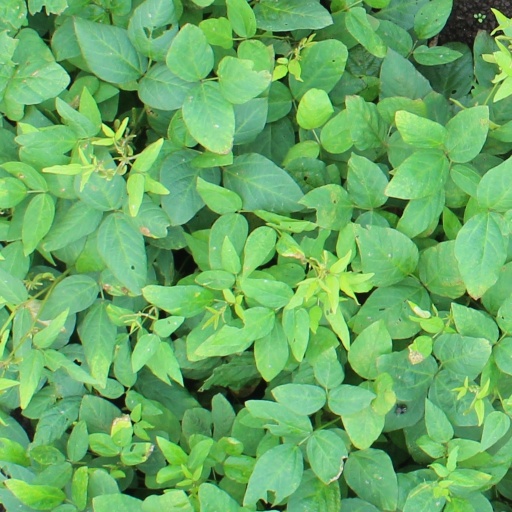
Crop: soybean